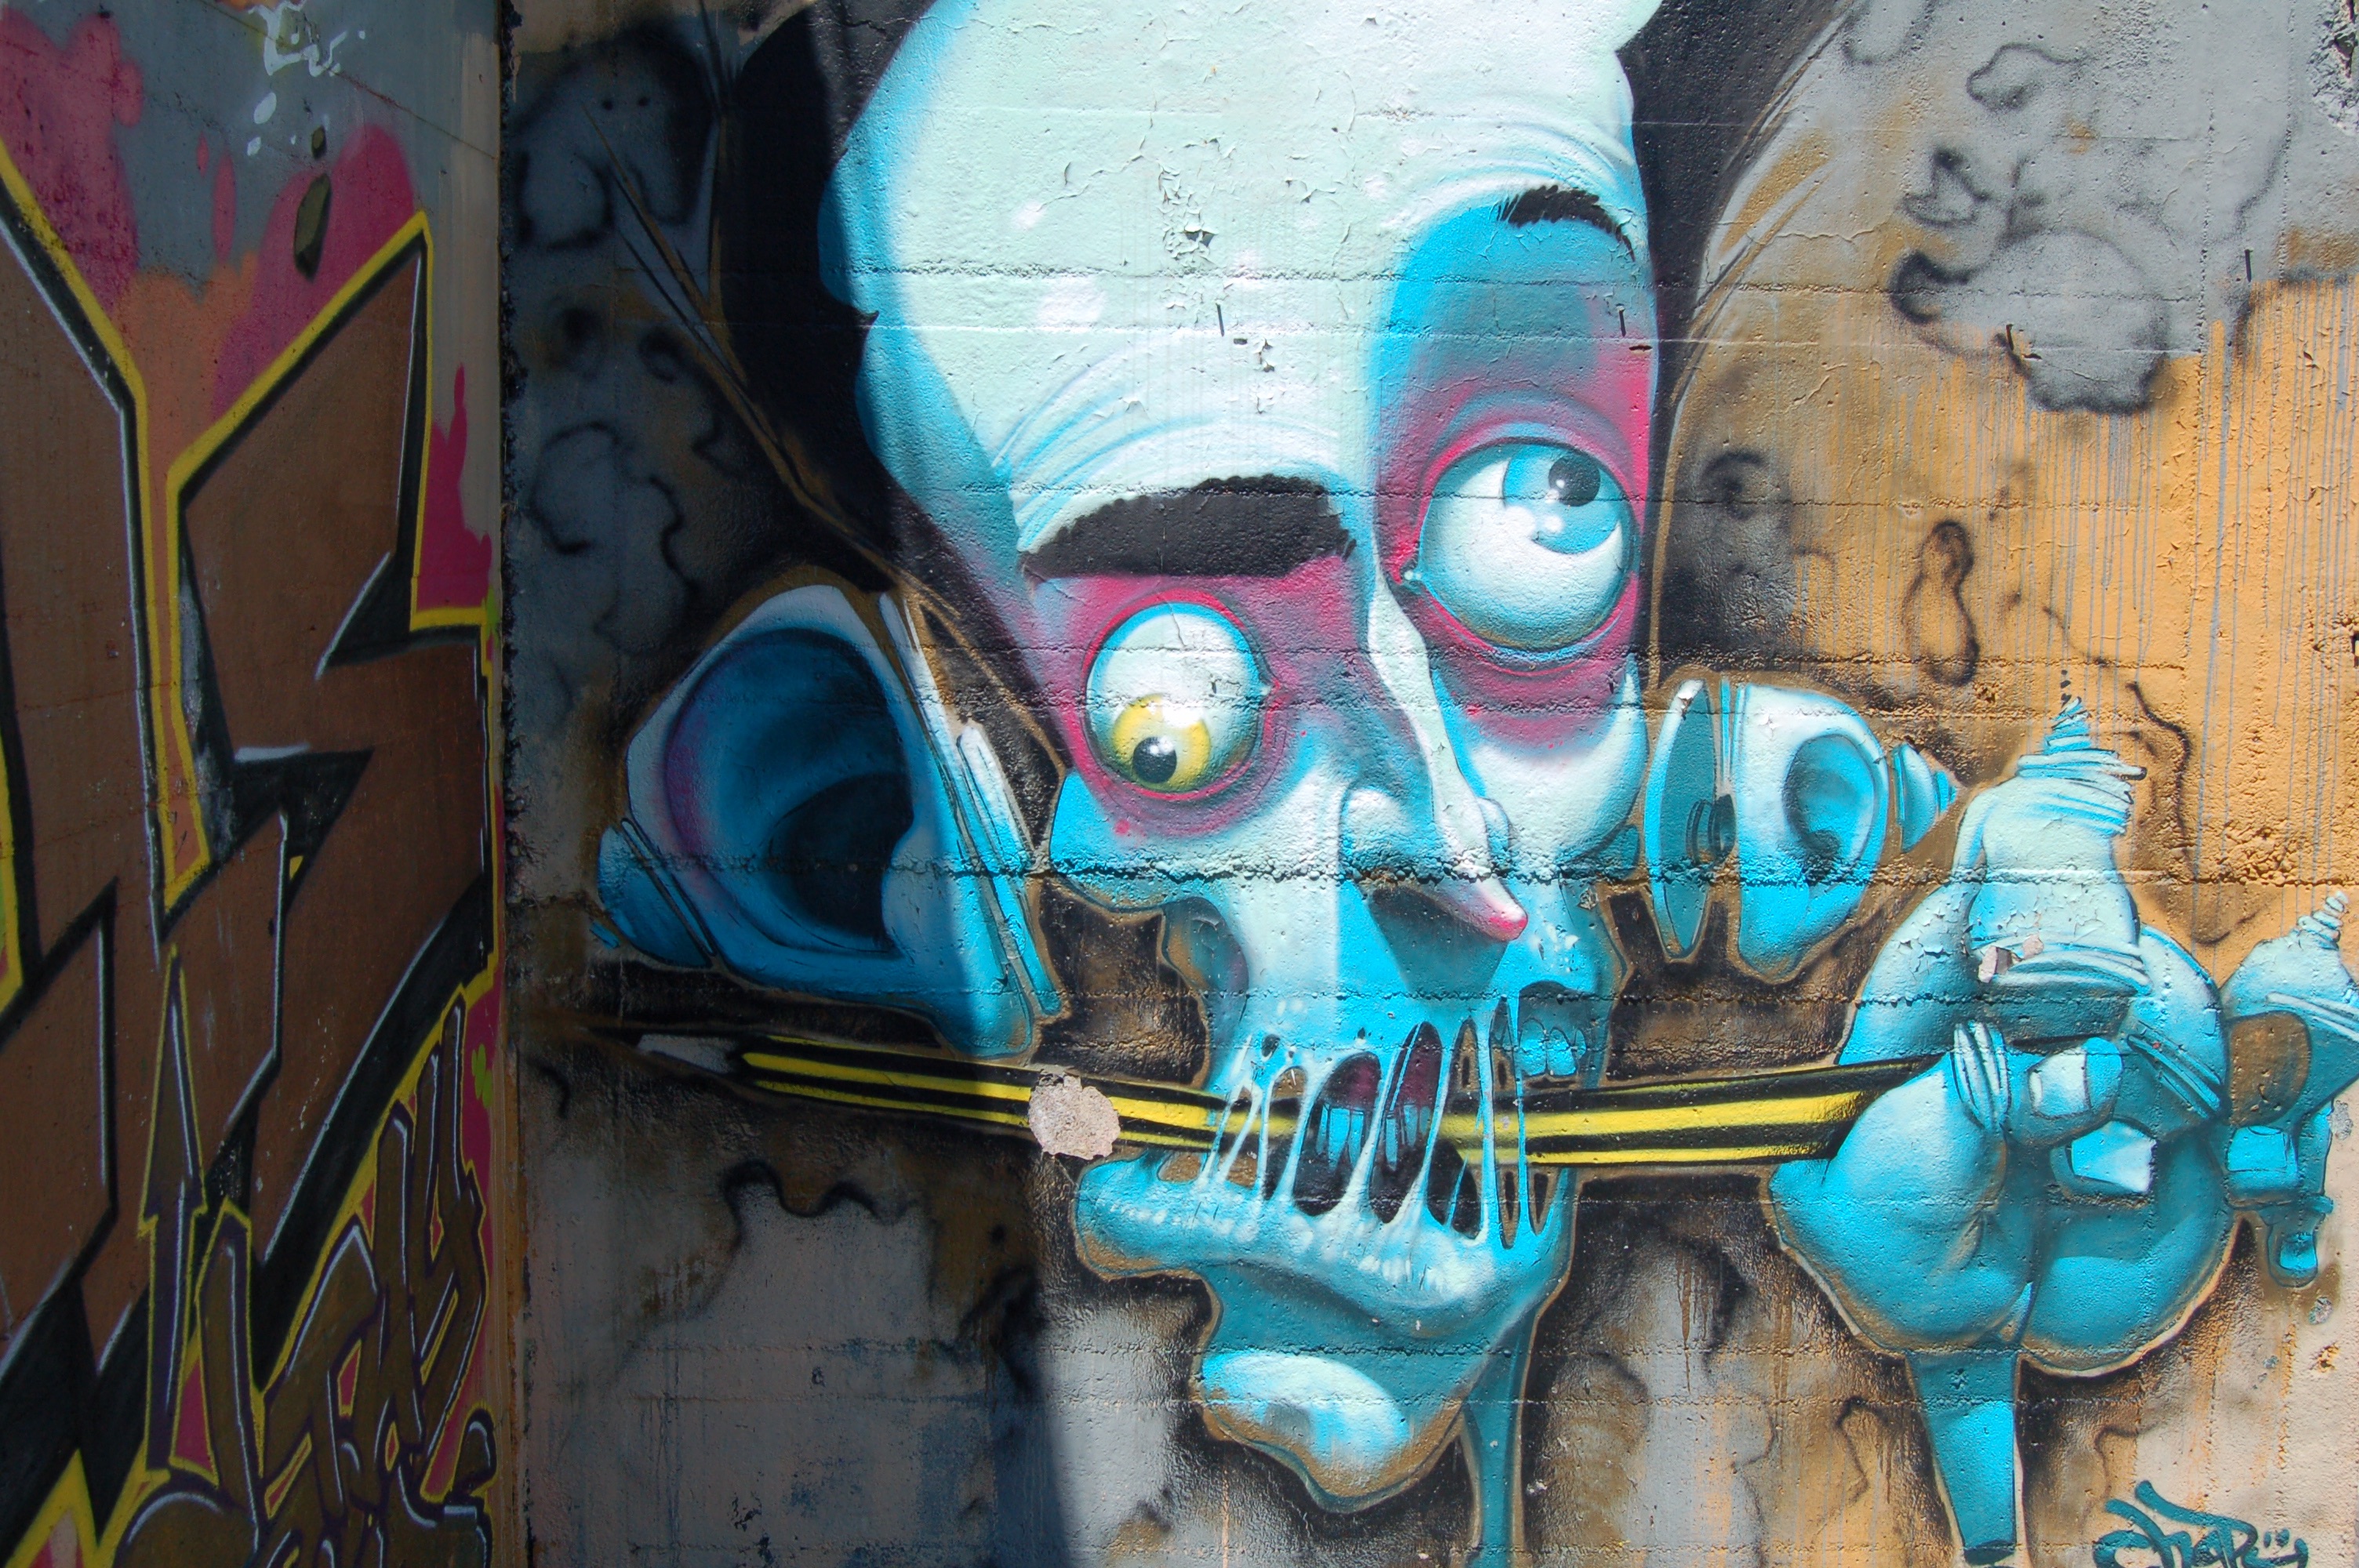
color, blue, graffiti, painting, street art, art, mural, urban area